Lympstone Commando railway station

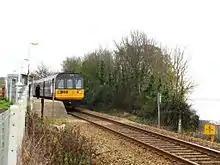
A train to Exeter

Great Western Railway operate all trains serving the station. Trains stop here on a generally hourly basis between and , via ; however, all services call here on Saturdays.